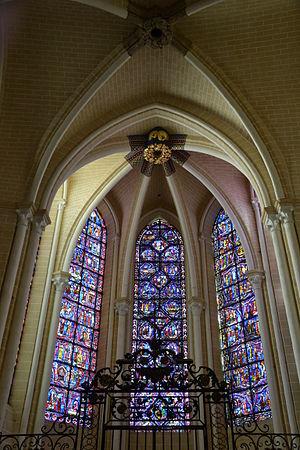
Cathédrale de Chartres (Classé, 1862)
Le vitrail de Saint Thomas Becket est un vitrail gothique de la cathédrale Notre-Dame de Chartres, situé dans la partie sud du déambulatoire, dans la chapelle des confesseurs.
Le vitrail de saint Rémi est un vitrail gothique de la cathédrale Notre-Dame de Chartres, situé dans la partie sud du déambulatoire, dans la « chapelle des confesseurs ».
Le vitrail des Sainte Marguerite et Catherine est un vitrail gothique de la cathédrale Notre-Dame de Chartres, situé dans la partie sud du déambulatoire, dans la chapelle des confesseurs.
Le vitrail de saint Nicolas est un vitrail gothique de la cathédrale Notre-Dame de Chartres, situé dans la partie sud du déambulatoire, dans la « chapelle des confesseurs », autrefois appelée « chapelle de Saint Nicolas » en raison de la popularité de ce saint, et du caractère central que le vitrail y occupe.